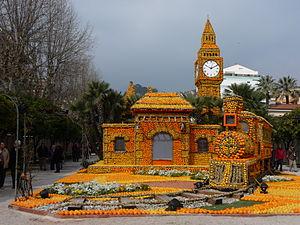
Fête du citron à Menton (France) le 4 mars 2013.
La fête du Citron est une manifestation festive traditionnelle organisée par l'Office de tourisme de la ville de Menton qui se tient chaque année à la fin de l'hiver dans la ville de Menton. Cette fête est aussi appelée carnaval de Menton.